Eigg

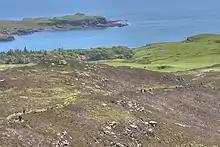
Slope down to Galmisdale near the metalworking site

Adomnán calls the island "Egea insula" in his "Vita Columbae" (c. 700 AD). Other historical names have been "Ega", and "Ego". The Gaelic "Eige" means "notch" probably with reference to "the marked depression that runs across the middle of the island". A 2013 study also suggested a possible Norse origin.